Social immunity

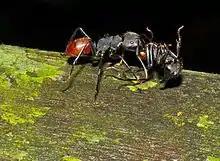
A giant ant ("Camponotus gigas") carrying a dead conspecific

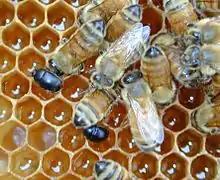
Small hive beetles inside a bee colony

Some non-eusocial insects also sanitize their nests: the wood cockroach ("Cryptocercus punctulatus") commonly defecates within the nest (this species nests in decaying wood, which often has a high microbe density), and faeces have been found to have antifungal activity against "M. anisopliae," possibly mediated by microbes. The galleries constructed within spruce trees by spruce beetles ("Dendroctonus rufipennis") are under threat from multiple species of fungus which reduce spruce beetle fitness. Upon fungal invasion, adults begin secreting orally and analysis of these secretions has revealed bacteria with antifungal activity; faecal pellets are used to quarantine off fungally-infested sections of the gallery. A waste management strategy exists in some group living and subsocial species, such as the subsocial De Geer's short-tailed cricket ("Anurogryllus muticus"). 5–10 minutes after defecating and returning to her eggs, "A. muticus" females return to the fecal pellets and removes them out of the chamber — note no other items are removed from the chamber. Upon discovering a carcass, subsocial "N. vespilloides" parents upregulate the antimicrobial activity of their anal exudates and smear them over the carcass - thus sanitizing the resource their brood will soon feast on.